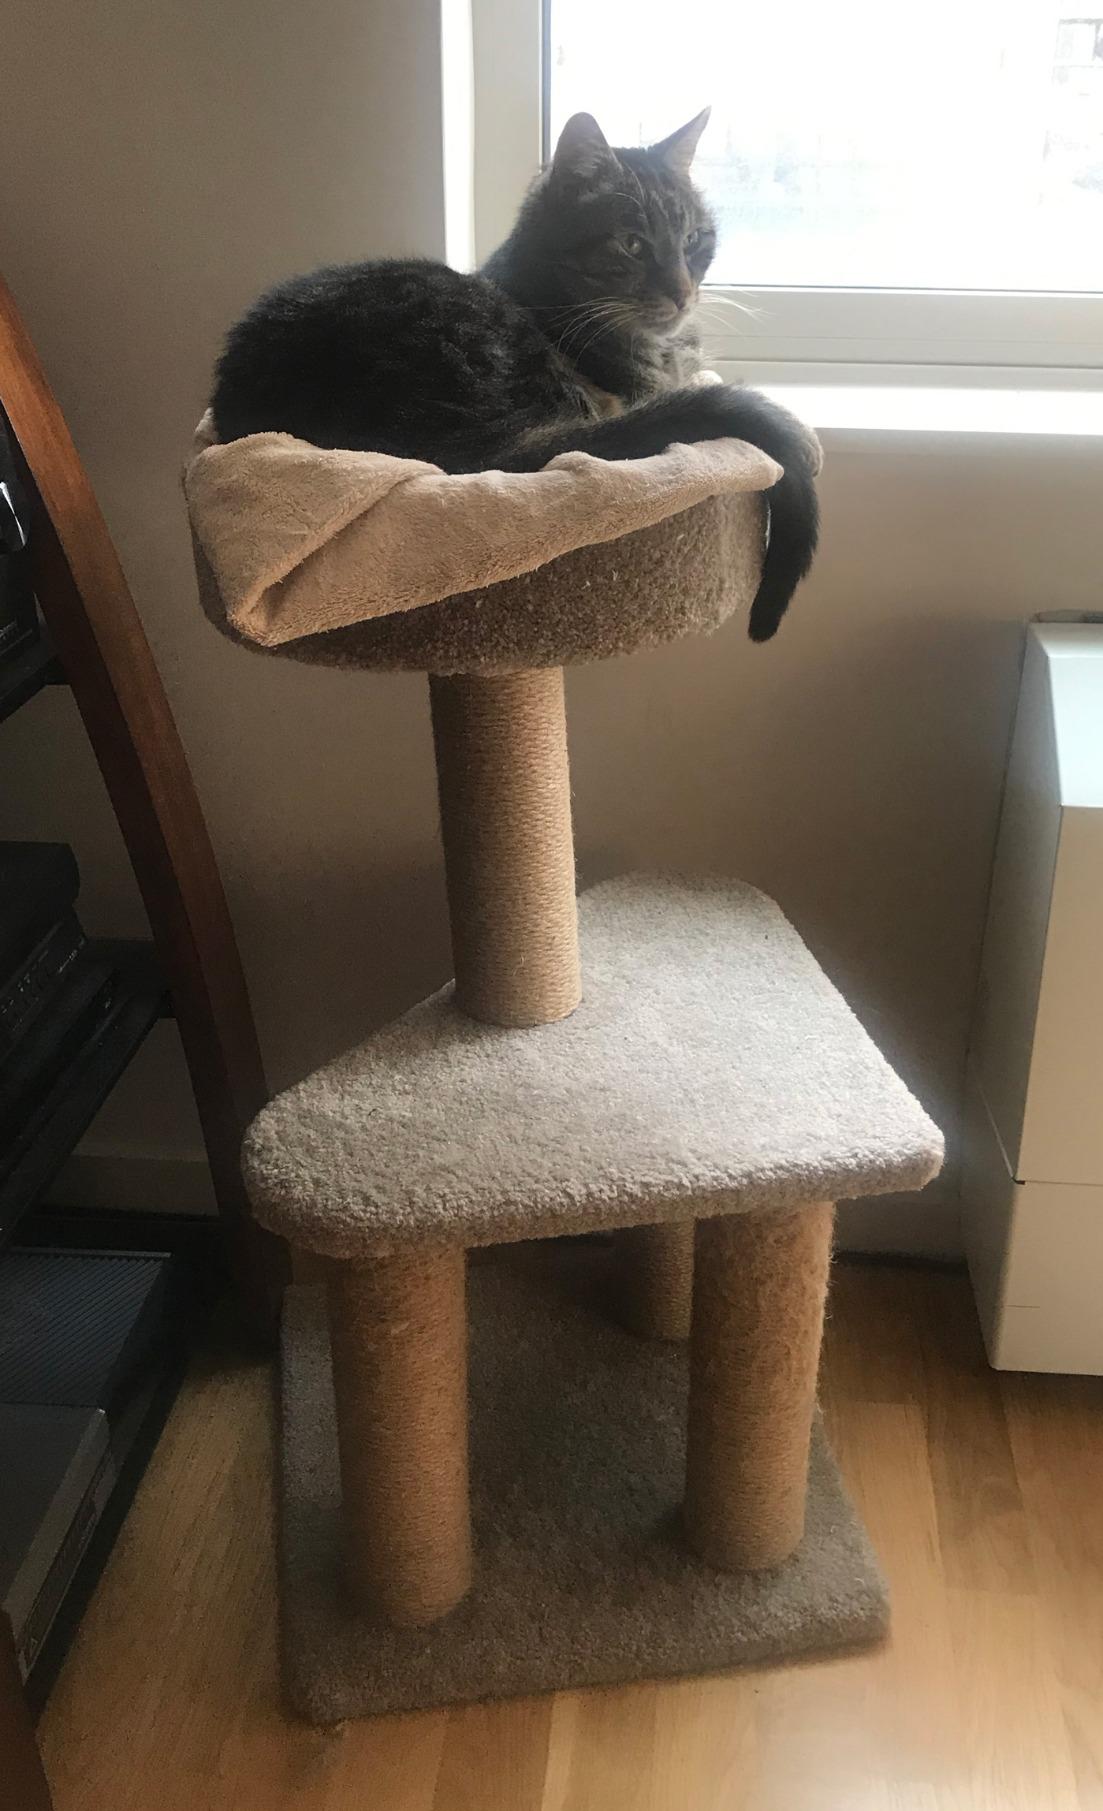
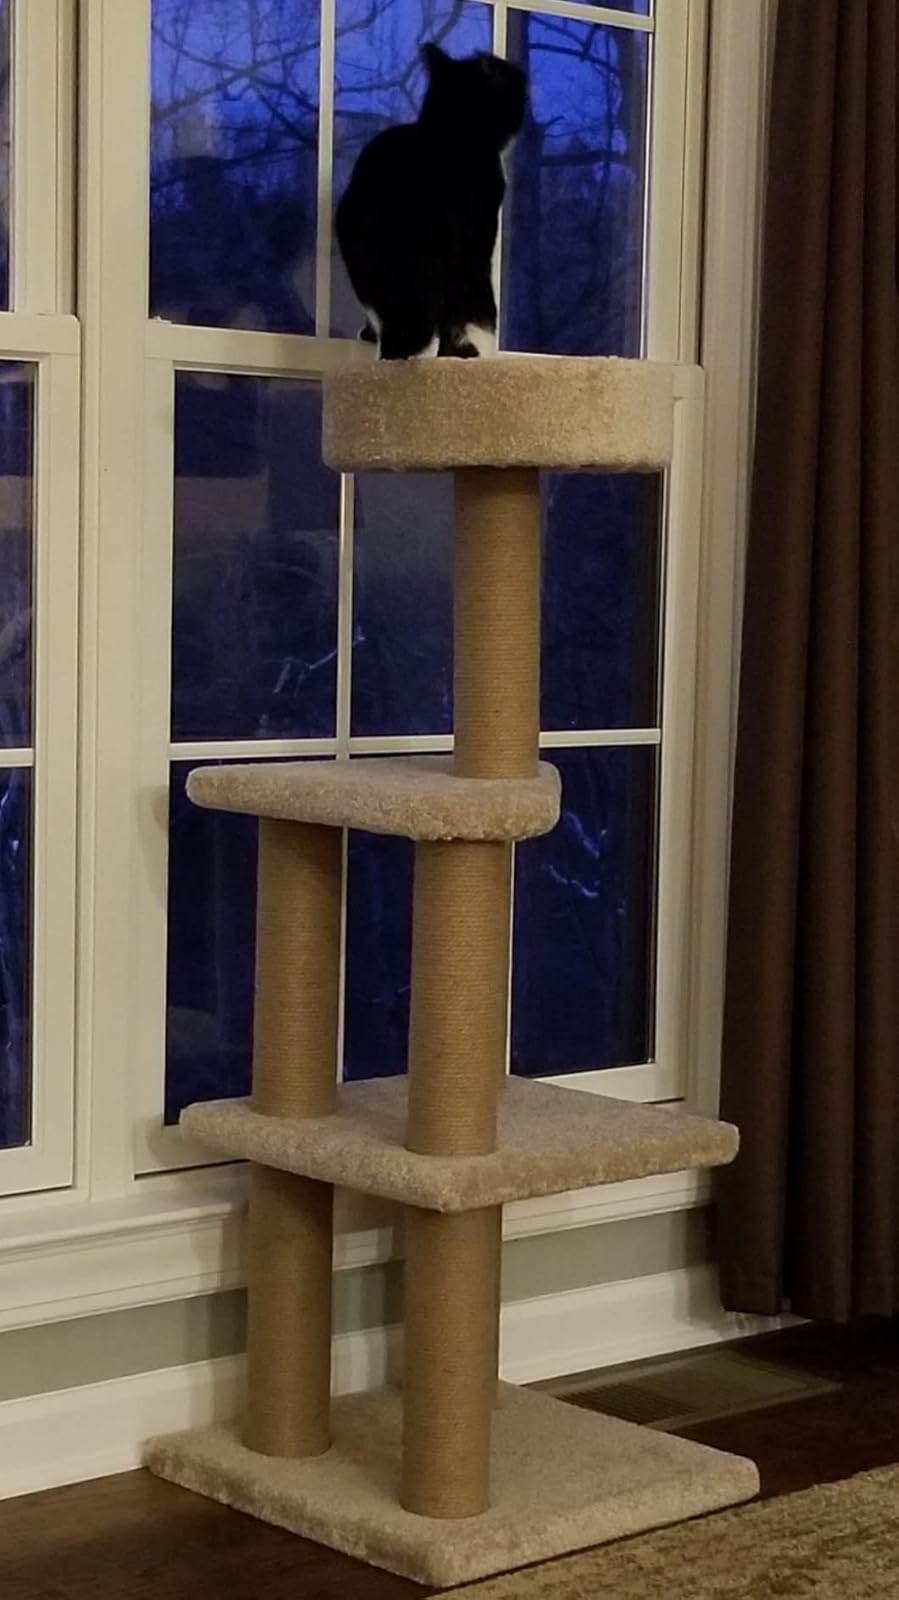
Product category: items_cat tree
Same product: no